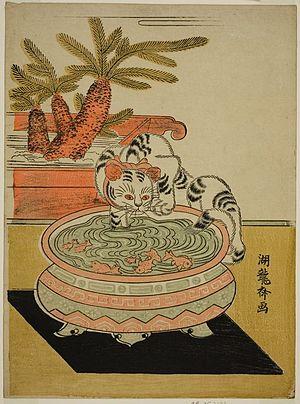
Le carassin doré, dont la forme ornementale est familièrement appelée poisson rouge, est une espèce de poissons d'eau douce appartenant à la famille des cyprinidés. Sélectionné dans les élevages, on retrouve ce poisson d'eau froide dans les bassins du monde entier mais également dans les aquariums. Il est considéré de nos jours comme un animal domestique. Les formes ornementales telles que nous les connaissons au XXIᵉ siècle sont issues de la forme sauvage de l'espèce, un carassin de couleur gris doré, proche du carassin commun, vivant dans les eaux douces, calmes et tempérées d'Europe et de Chine. L'élevage sélectif pratiqué depuis les premières dynasties chinoises a permis d'obtenir des variétés dont la morphologie n'a plus beaucoup de points communs avec le carassin doré sauvage, variétés qui font l'objet de concours.